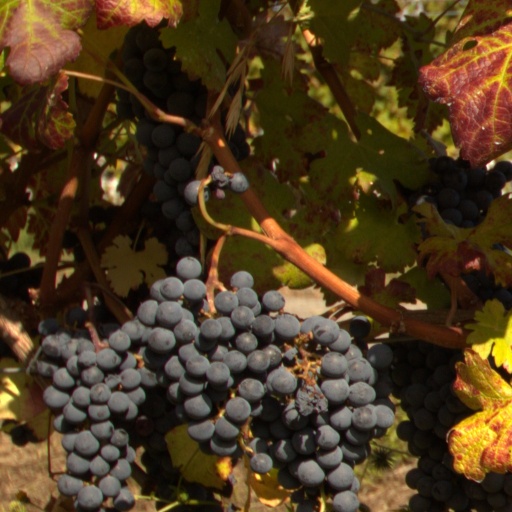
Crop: grape